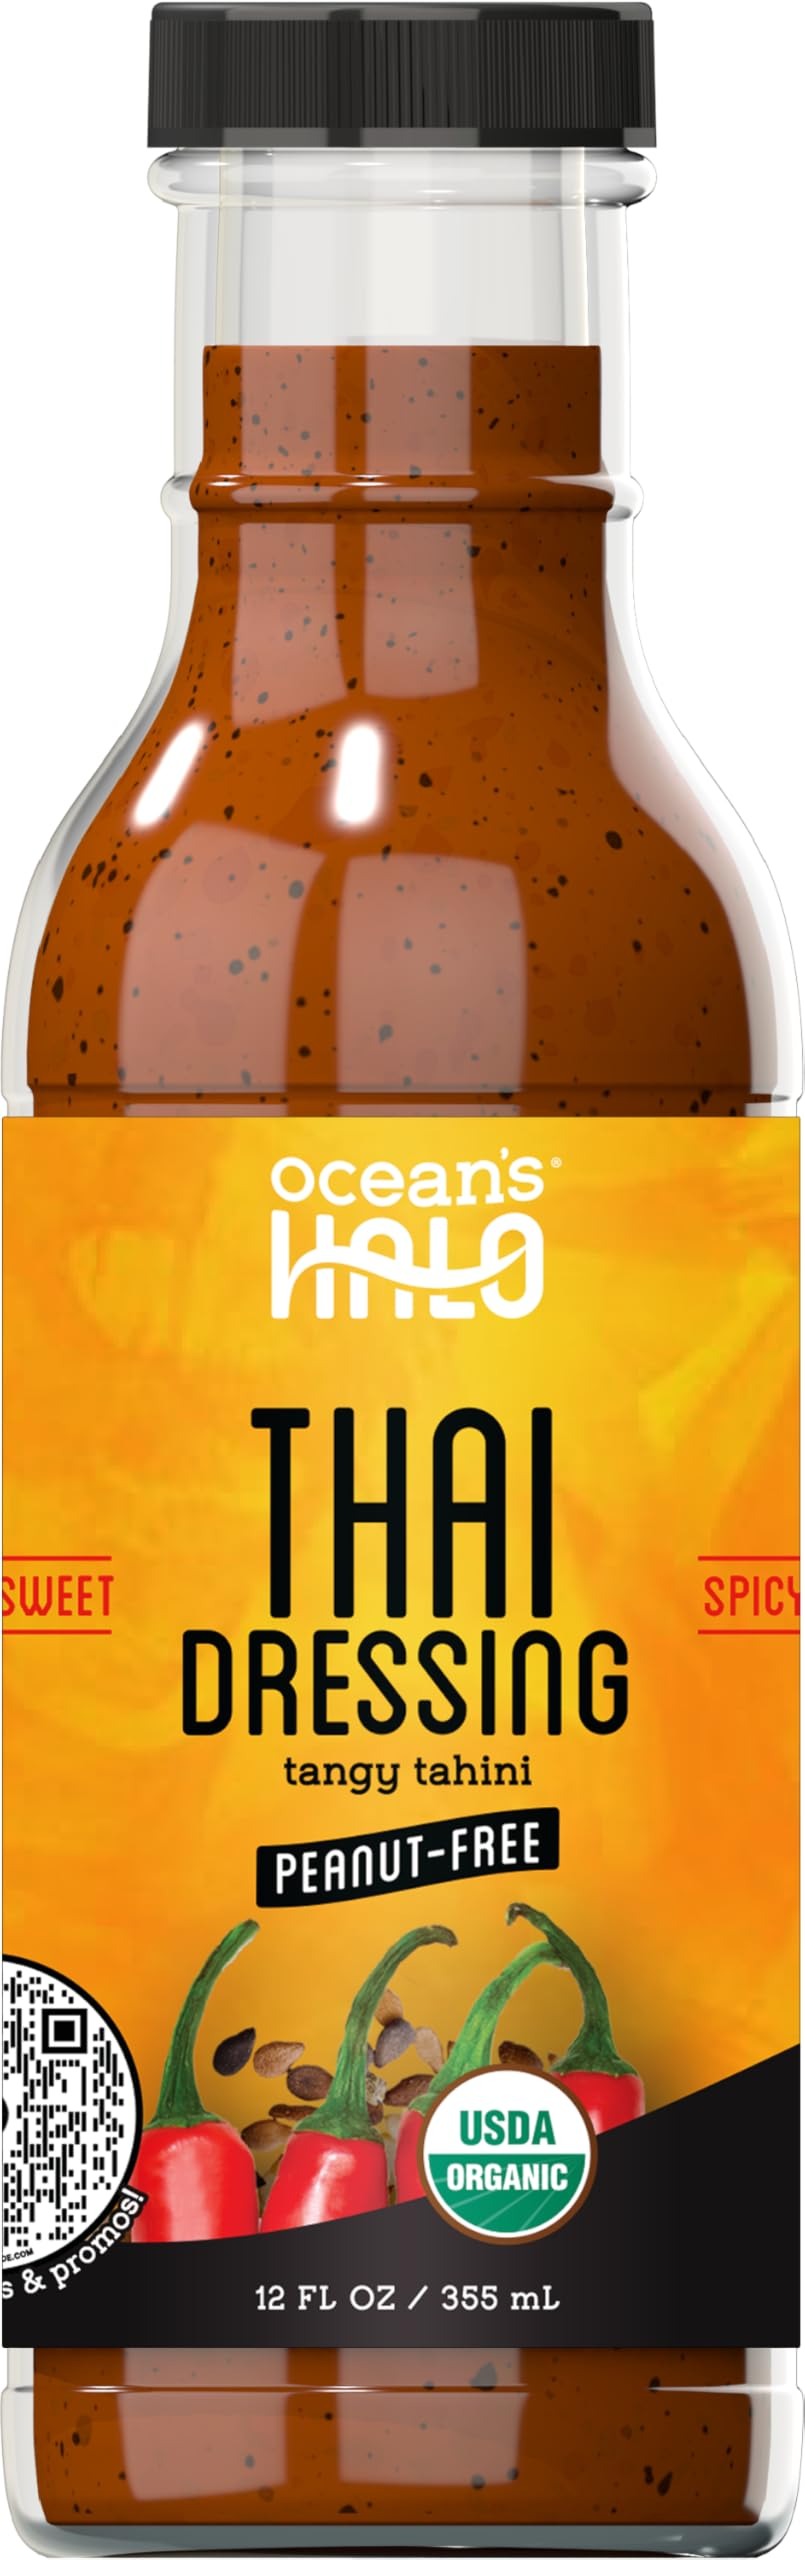
Item Name: OCEANS HALO Organic Tangy Thai Dressing & Marinade, 12 FZ
Bullet Point 1: No hydrogenated fats or high fructose corn syrup allowed in any food
Bullet Point 2: No bleached or bromated flour
Product Description: Meals
Value: 12.0
Unit: Fl Oz

Price: 5.99